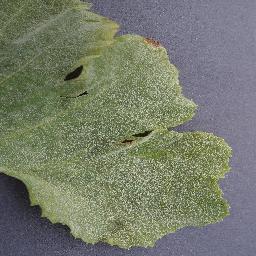
Label: Squash___Powdery_mildew